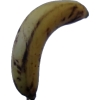
Label: banana